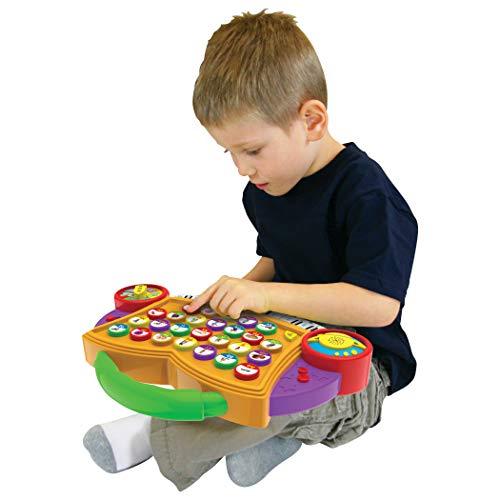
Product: The Learning Journey ABC Melody Maker, Primary
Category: Toys & Games | Baby & Toddler Toys | Musical Toys
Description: ABC Melody Maker is an exciting electronic learning companion featuring five fun games and a ten note musical keyboard sure to entertain and educate youngsters.
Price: $34.39
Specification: ProductDimensions:15.3x1.8x14.2inches|ItemWeight:2.2pounds|ShippingWeight:2.1pounds(Viewshippingratesandpolicies)|DomesticShipping:Currently,itemcanbeshippedonlywithintheU.S.andtoAPO/FPOaddresses.ForAPO/FPOshipments,pleasecheckwiththemanufacturerregardingwarrantyandsupportissues.|InternationalShipping:ThisitemcanbeshippedtoselectcountriesoutsideoftheU.S.LearnMore|ASIN:B00247R078|Itemmodelnumber:299142|Manufacturerrecommendedage:36months-6years|Batteries:3AAbatteriesrequired.(included)